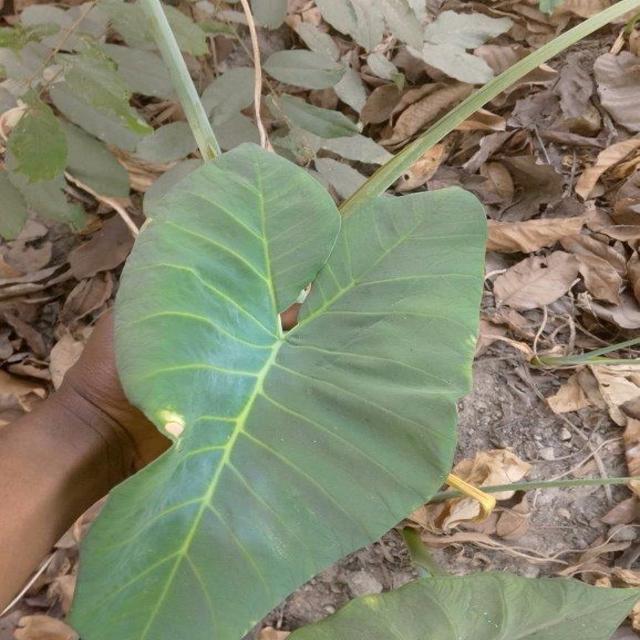
Label: Early_Blight